Nenjil Or Aalayam

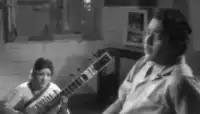
The song "Sonnathu Neethaana" was picturised on Seetha (Devika) playing the sitar, but the close-up shot of the fingers playing the sitar were actually those of Ahmed Hussain.

Principal photography took place entirely on a hospital set at Chennai's Vijaya Vauhini Studios. Ganga was the art director, N. M. Shankar was the editor, and A. Vincent was the cinematographer. For the first scene, Nagesh was told to jump from the steps when Sridhar warned him not to do but Nagesh assured he will pull it off. After jumping, he was surprised to see Sridhar missing from the sets and this scene was instead directed by his assistant P. Madhavan. Gopu then said he did this to make sure Nagesh should not feel scared to perform in front of Sridhar. The song "Sonnathu Neethaana" is picturised on Devika's character Seetha playing the sitar, but the close-up shot of the fingers playing the sitar were actually those of Ahmed Hussain.